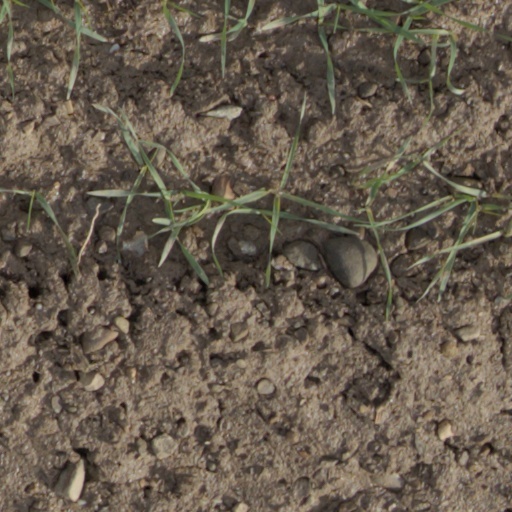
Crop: wheat